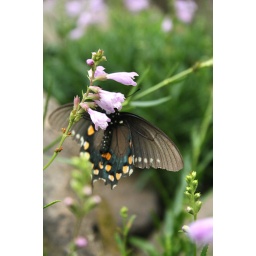
One of many butterflies in this patch of flowers next to the Gauley River, W.Va.